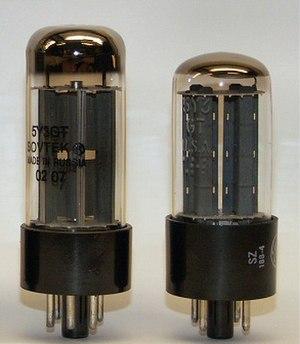
La diode à vide est un tube électronique faisant office de diode et principalement utilisé au cours du début du XXᵉ siècle.